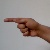
The image shows a hand gesture representing the letter 'G' in Indian Sign Language.